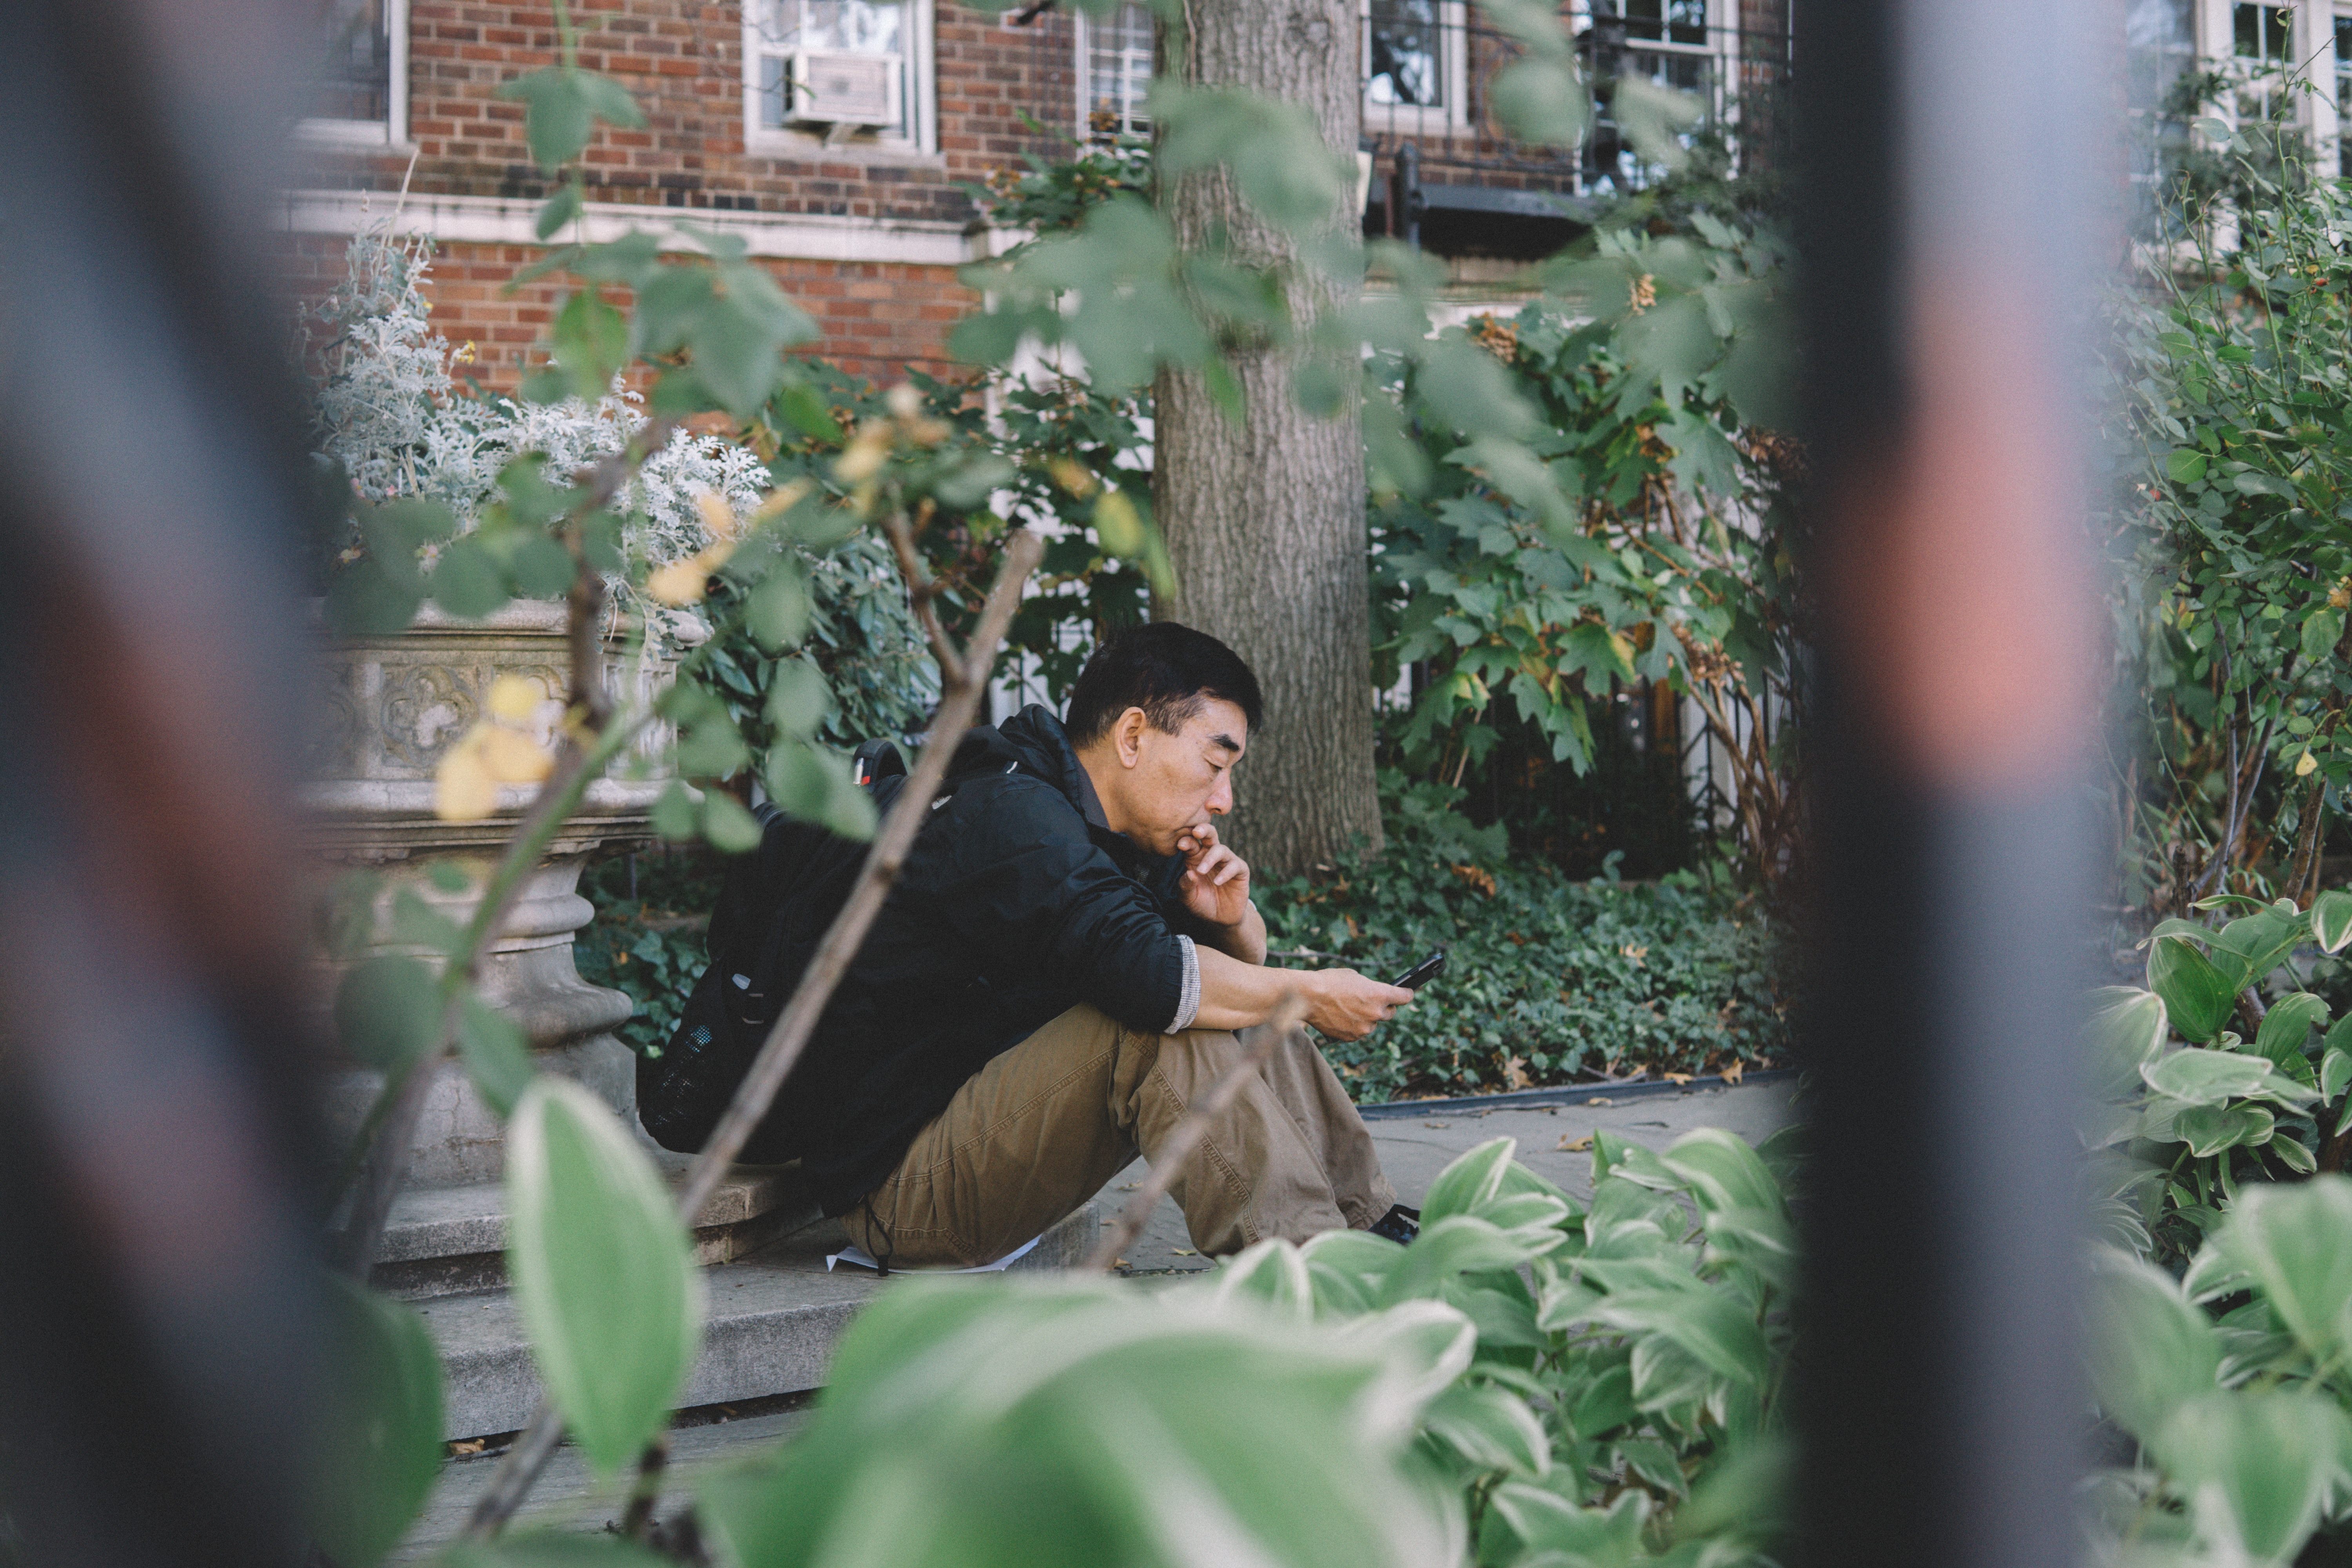
leaf, sitting, plant, photography, window